USS Bluefish (SSN-675)

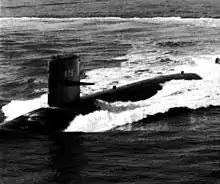
USS Bluefish Underway

The USS Bluefish was propelled by one S5W Nuclear reactor. S5W stands for S = Submarine Platform, 5 = Fifth Generation Core and W = Westinghouse as the contracted designer. The S5W is a high speed submarine reactor with the average power of 78 MWth (MegaWatt thermal) or 15,000 SHP (Shaft Horse Power). From the time the submarine was laid to its scrapping, the S5W core lifetime would last 5,500 hours at full power for older model S5Ws to 10,000 hours at full power for newer core models.